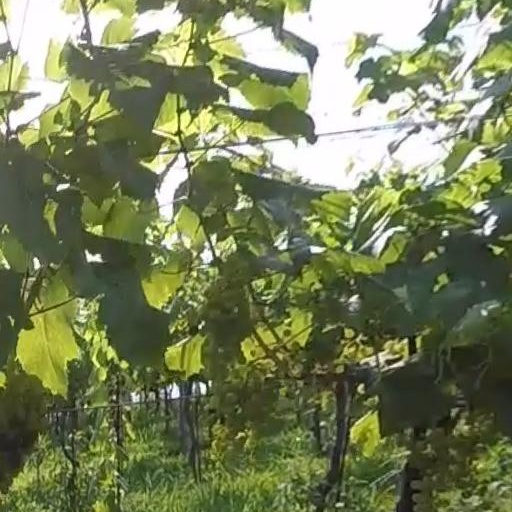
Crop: grape